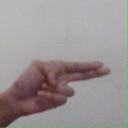
अक्षर: ह